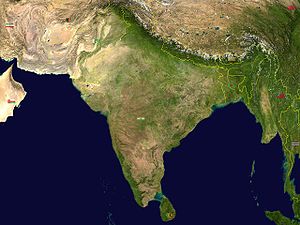
Det indiske subkontinent
Satellitbillede af subkontinentet.
Det indiske subkontinent er en halvø på det eurasiske kontinent som ligger på den indiske plade og videre ud over Det Indiske Ocean.